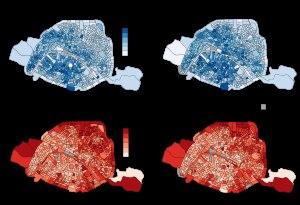
Paris [pa.ʁi] est la ville la plus peuplée et la capitale de la France.